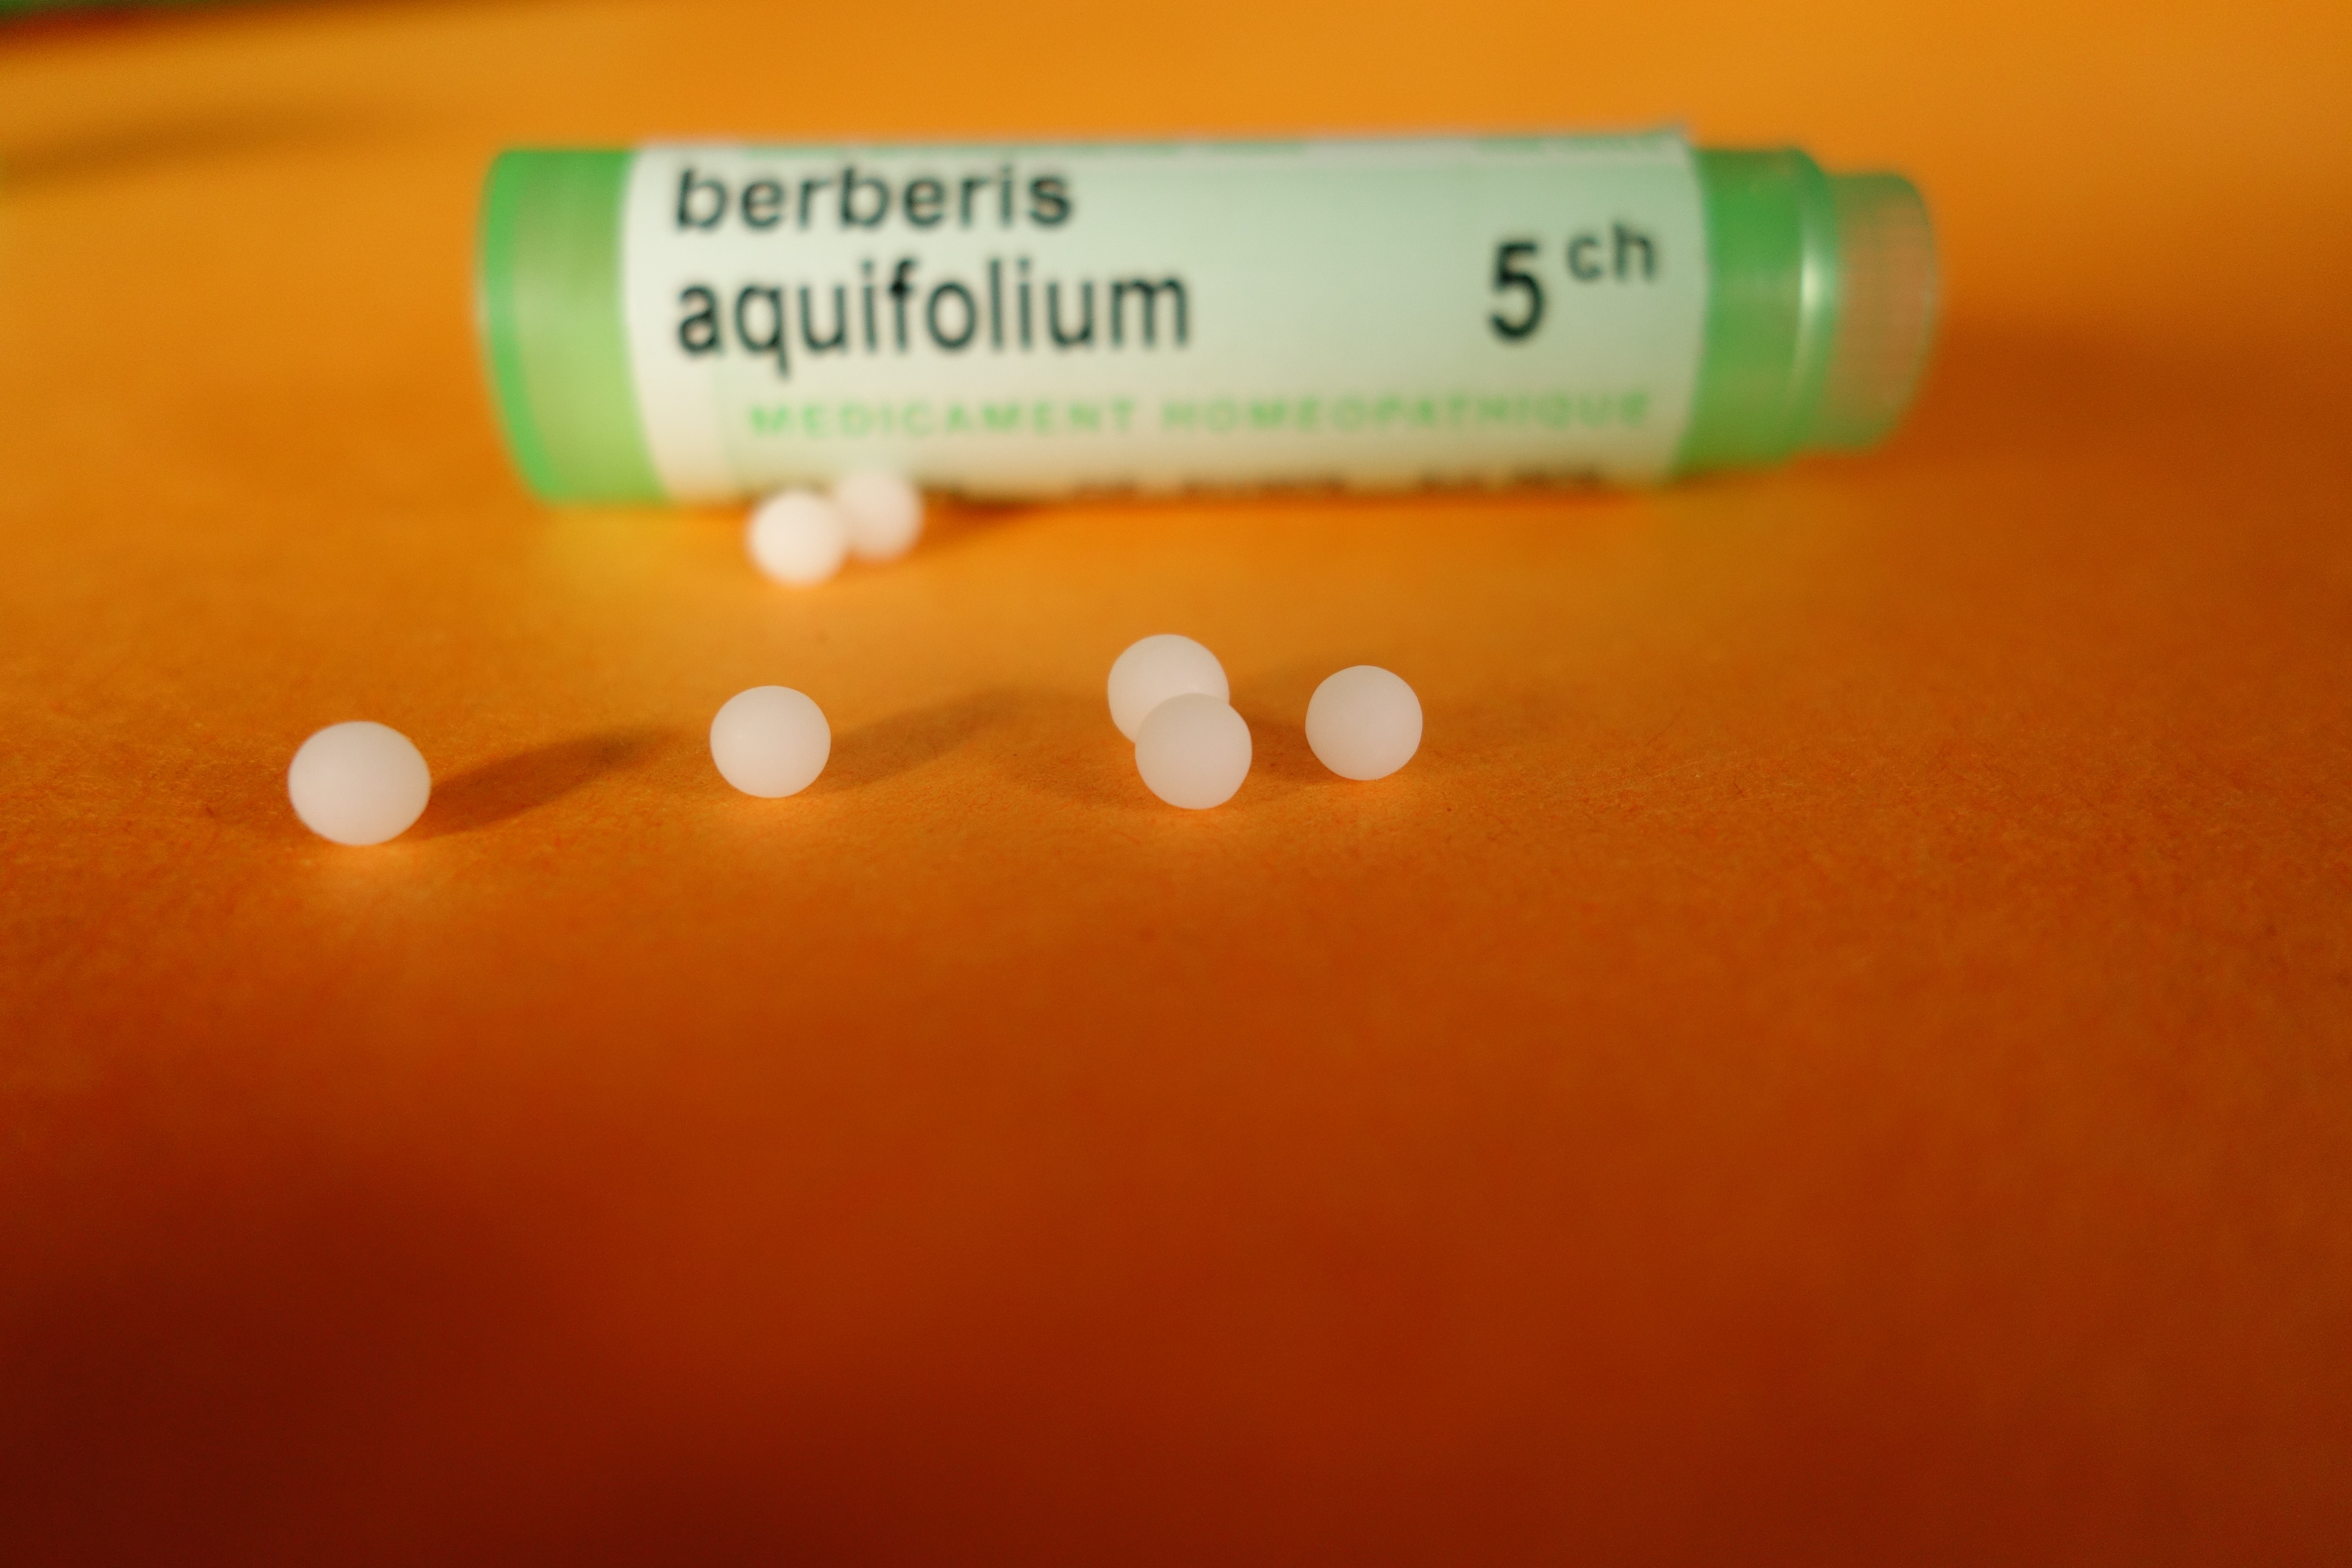
green, skin, macro photography, homeopathy, naturopathy, remedies, the treatment